Dmitry Aynalov

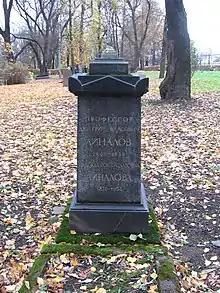
Aynalov's tombstone at the Volkovo Cemetery

Dmitry Vlasyevich Aynalov (— 12 December 1939) was a Soviet and Russian art historian, a university professor, a corresponding member of the Saint Petersburg Academy of Sciences (1914), and a member of the Imperial Orthodox Palestine Society. He penned more than 200 scholarly publications, including articles, lectures, reviews.